Lingyuanosaurus

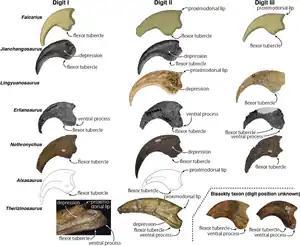
The hand claws of "Lingyuanosaurus" compared to those of other therizinosaurs

The holotype of "Lingyuanosaurus", given the designation IVPP V 23589, was discovered at a fossil locality near a town called Sihedang. The specimen was recovered inside of seven rock slabs of varying sizes. The locality is just outside of the city of Lingyuan in Liaoning Province. The precise age of this locality is uncertain. The strata from which the holotype was found are a part of the Jehol Group, but it is not known for certain if they belong to the Yixian Formation or to the Jiufotang Formation. Given the fact that the entire specimen was found in a one-square-meter area, no other fossils were found in proximity, there were no duplicated elements, and all the bones had the same color and preservation, the fossils are regarded as belonging to a single individual.